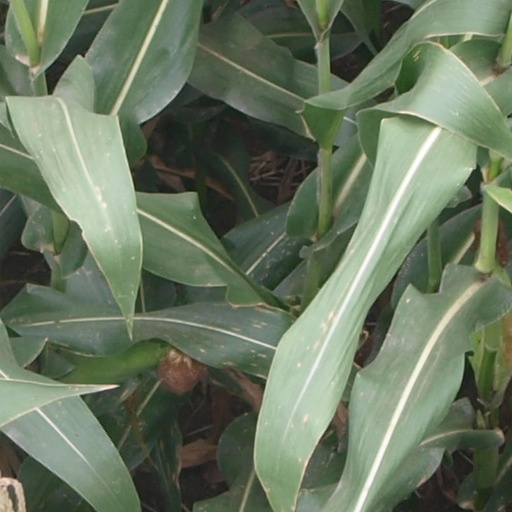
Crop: maize; corn